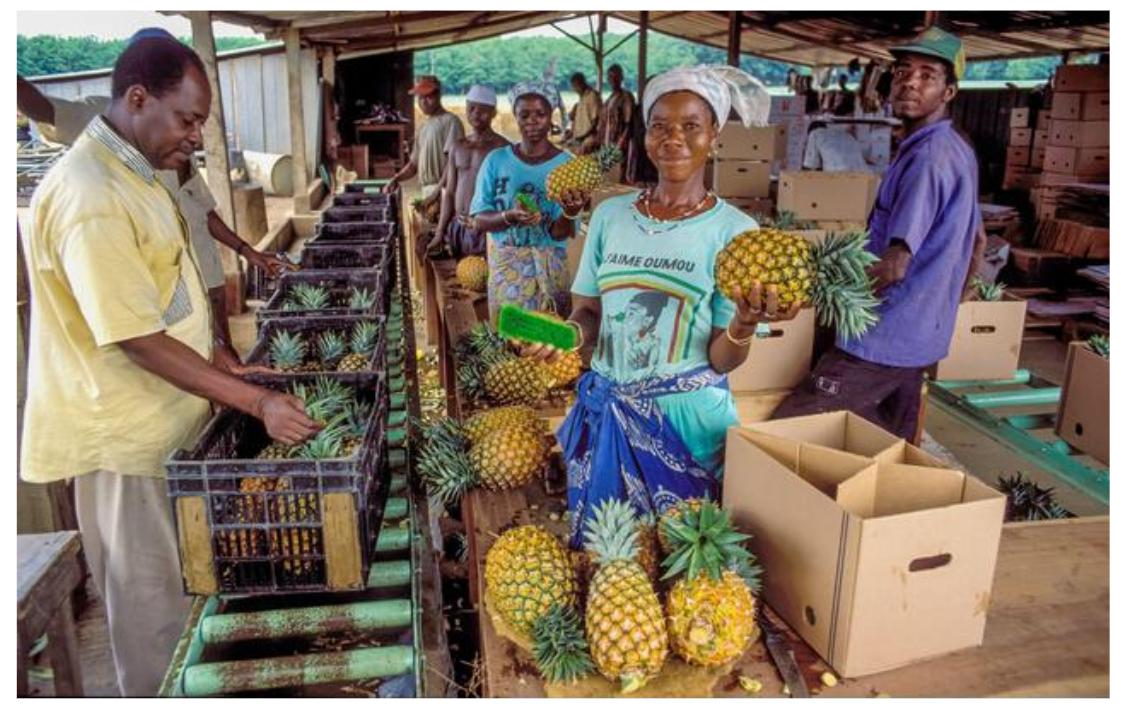
Mananasi mengi yaliyokomaa yamevunwa kwa wingi kutoka shambani, na kupelekwa eneo dogo kwaajili ya uchunguzi na ukaguzi, kwa matumizi ikiwemo uuzaji ili kupata faida.